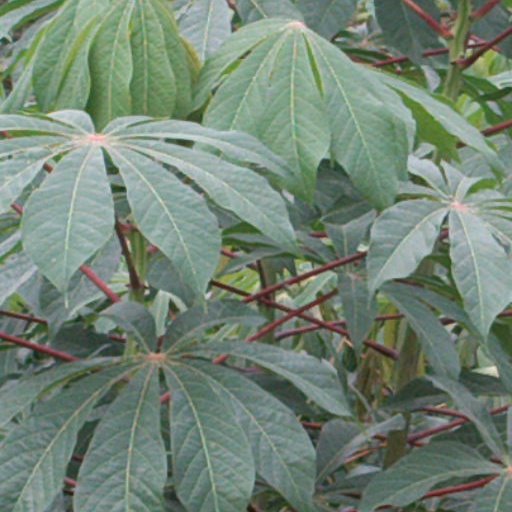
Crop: cassava